Canadian Wheat Board

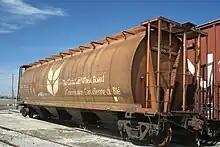
Hopper car with Canadian Wheat Board markings

The farmers delivered their wheat and barley to grain elevators throughout the crop year. The Board acted as a single desk marketer of wheat and barley on behalf of prairie farmers. Upon delivery to an elevator, farmers received an initial payment for their grain from the CWB that represented a percentage of the expected return for that grade from the pool account. After the end of the crop year, on July 31, farmers received an interim payment and a final payment, in addition to their initial payment, ensuring they received 100% of the return from the sale of the grain they delivered, minus all overhead costs of the CWB. The initial payments were guaranteed by the Government of Canada, ensuring farmers received payment even in the event of a deficit in the pool account. These initial payments were intentionally set below expectations for the crop year as a risk management measure to mitigate the possibility of unmet price expectations.